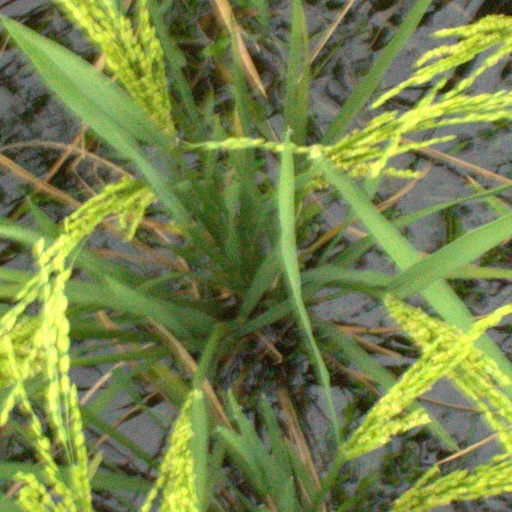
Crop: rice